Mazda Wankel engine

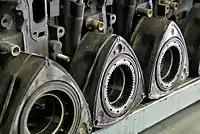
Wankel rotors of 13B

The 13B is the most widely produced rotary engine. It was the basis for all future Mazda Wankel engines, and was produced for over 30 years. The 13B has no relation to the 13A. Instead, it is a lengthened version of the 12A, having thick rotors. It was a two-rotor design, with each chamber displacing so two chambers (one per rotor) would displace ; the series name reflects this value ("13" suggesting 1.3 litres), as with the 13A of the same displacement but different proportions.